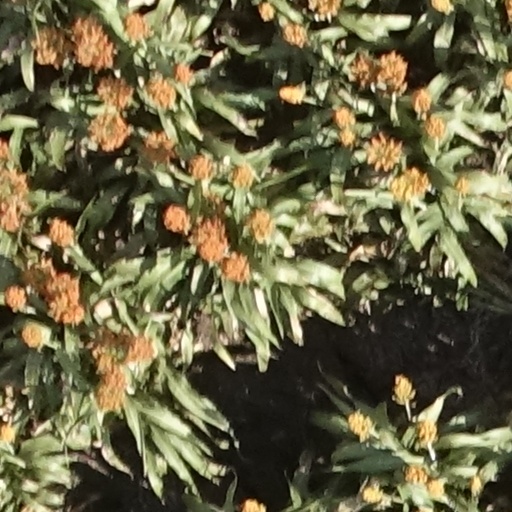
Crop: sorghum